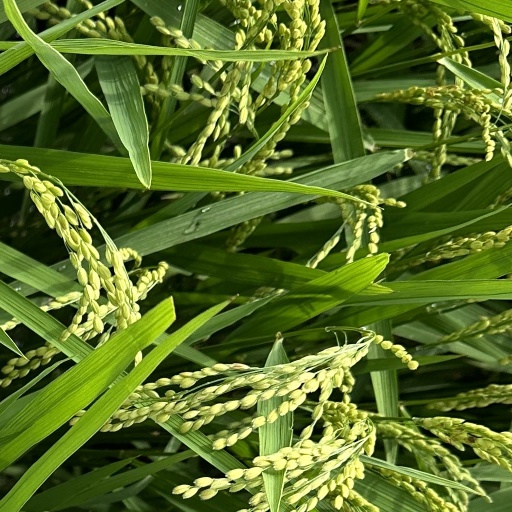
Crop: rice